Donny Kees

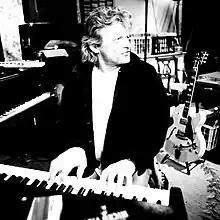
Donny Kees in 2011 during the recording of The Hayes Street Sessions

Donny Kees is an American songwriter and musician. Kees has written songs for numerous artists and charted several singles on the "Billboard" country charts. Since 1984, Kees has continued to write hit songs for other artists, most notably George Strait, Kenny Chesney, Reba McEntire, George Jones, Conway Twitty, Joe Nichols, Bryan White and Diamond Rio.